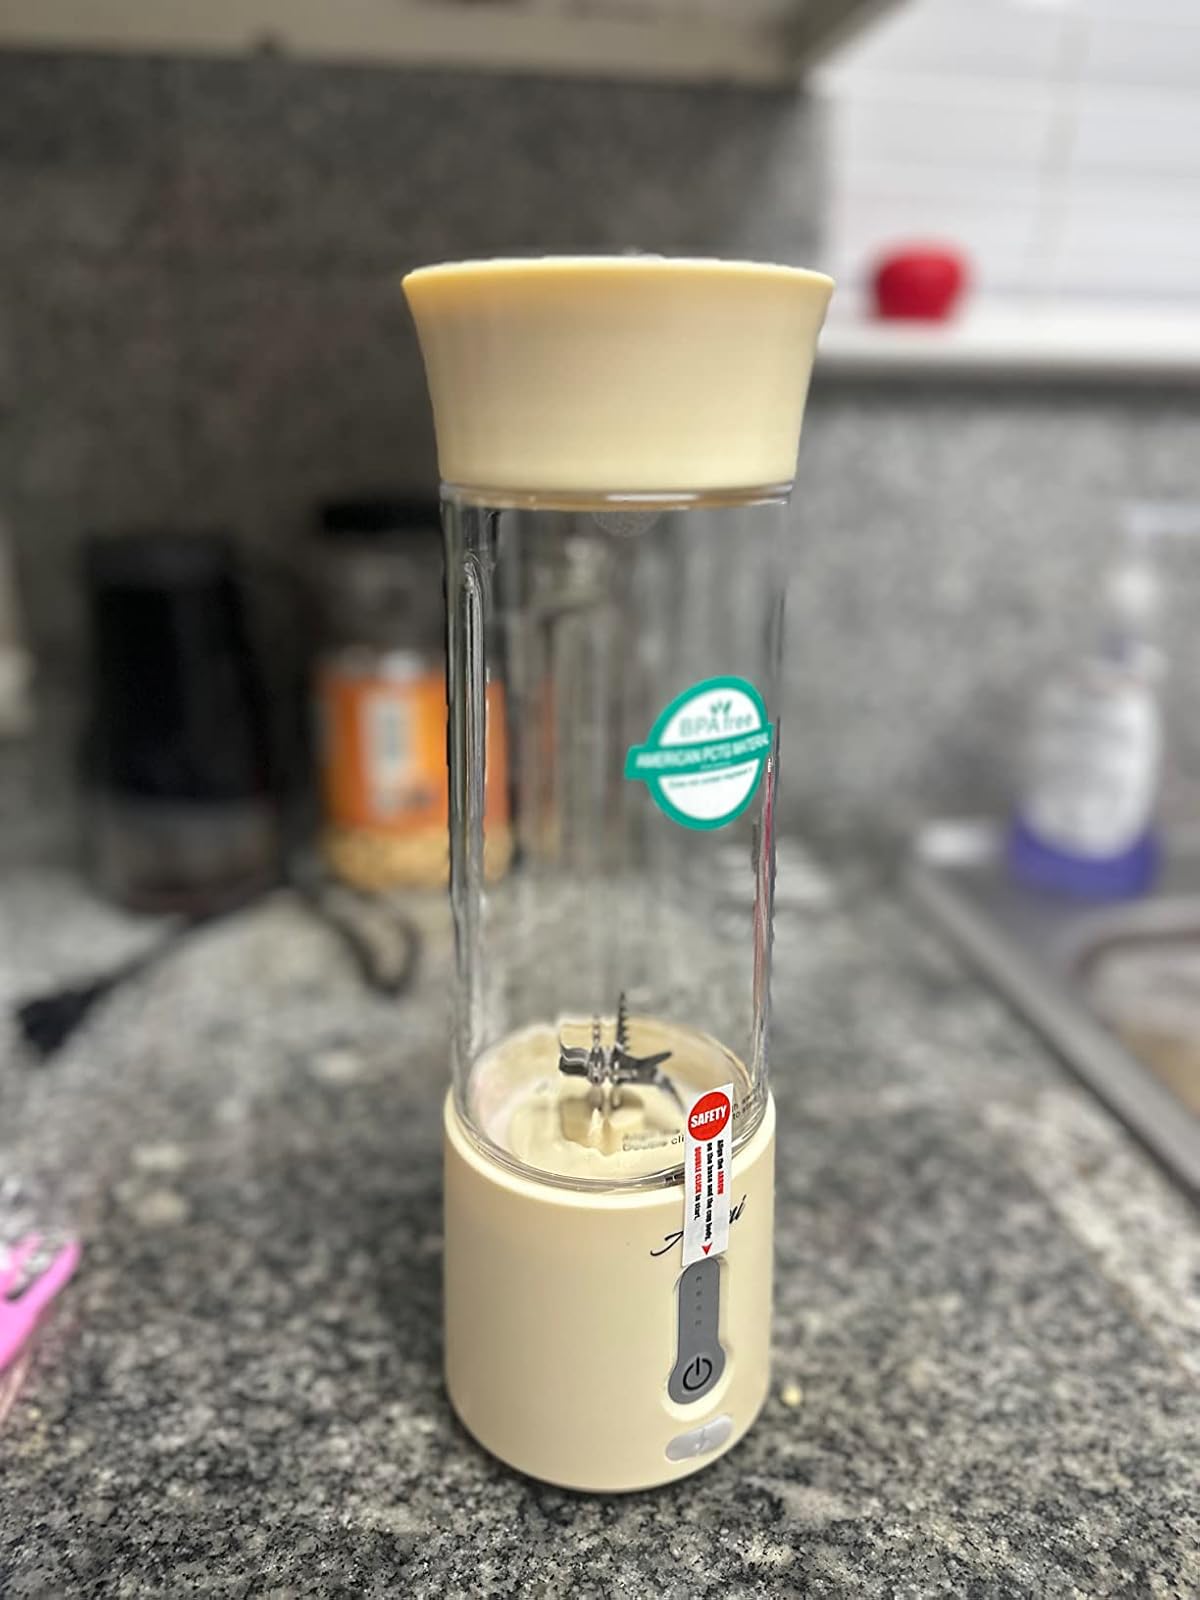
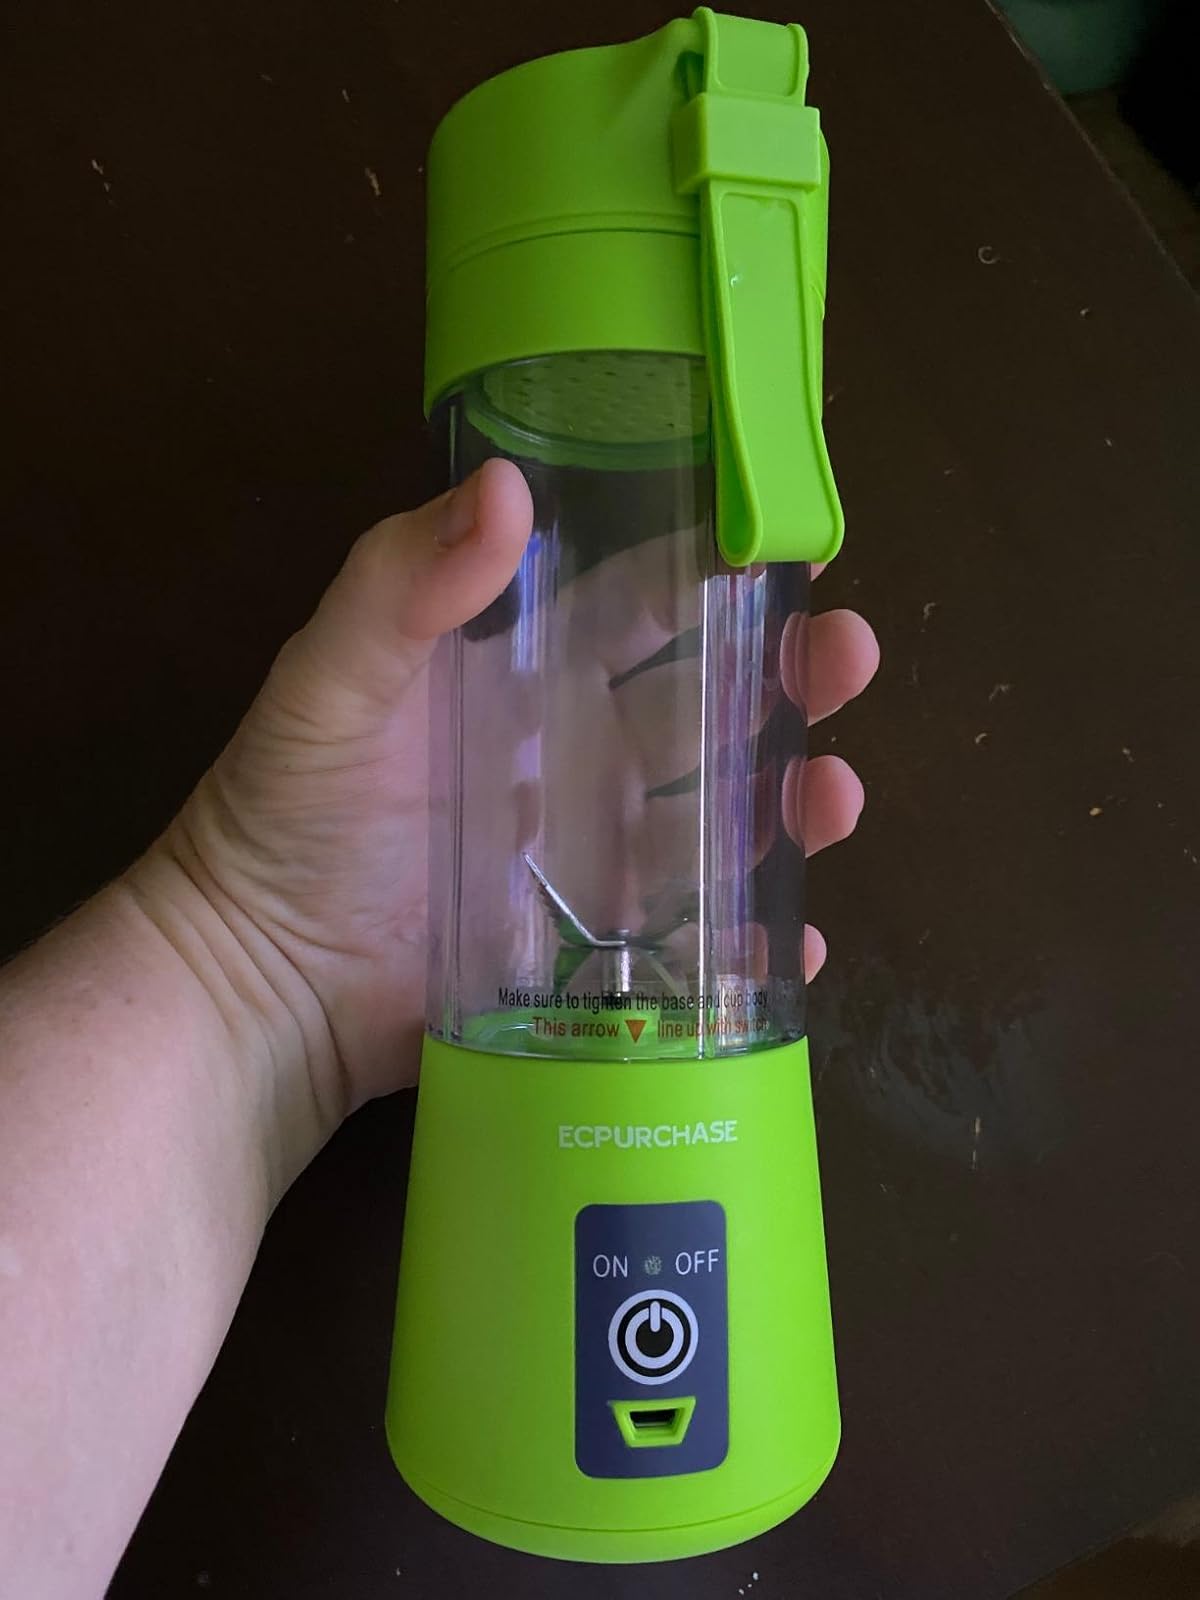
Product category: items_blender
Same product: no